Bianca Andreescu

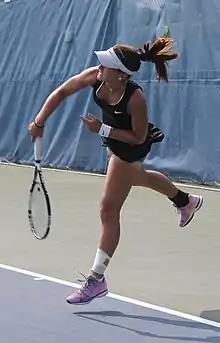
Andreescu serving

Bianca tested positive for COVID-19 on April 25, 2021 and was forced to withdraw from the Madrid Open. She went into the French Open as the sixth seed, however she was upset in the first round by Tamara Zidanšek.